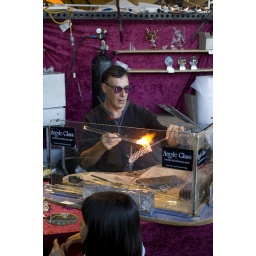
market in the rocks